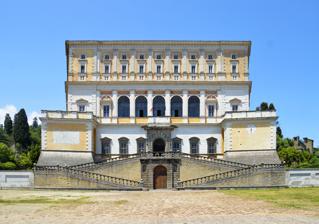
Building: Villa Farnese
Country: Italy
Year built: 1530
Mansion in Caprarola, Italy Not to be confused with the Palazzo Farnese or Villa Farnesina , both in Rome . Side view of the main Southeastern front of Villa Farnese Aerial view of the Villa The Villa Farnese , also known as Villa Caprarola , is a pentagonal mansion in the town of Caprarola in the province of Viterbo , Northern Lazio , Italy , approximately 50 kilometres (31 mi) north-west of Rome , originally commissioned and owned by the House of Farnese . A property of the Republic of Italy , Villa Farnese is run by the Polo Museale del Lazio . This villa is not to be confused with two similarly-named properties of the family, the Palazzo Farnese and the Villa Farnesina , both in Rome . The Villa Farnese is situated directly above the town of Caprarola and dominates its surroundings. It is a massive Renaissance and Mannerist construction, opening to the Monte Cimini , a range of densely wooded volcanic hills. It is built on a five-sided plan in reddish gold stone ; buttresses support the upper floors. As a centerpiece of the vast Farnese holdings, Caprarola was always an expression of Farnese power, rather than a villa in the more usual agricultural or pleasure senses. History Prospetto principale di Palazzo di Caprarola by Giuseppe Vasi , c. 1746–1748 In 1504, Cardinal Alessandro Farnese, the future Pope Paul III , acquired the estate at Caprarola. He had designs made for a fortified castle or rocca by the architects Antonio da Sangallo the Younger and Baldassare Peruzzi . Surviving plan drawings by Peruzzi show a pentagonal arrangement with each face of the pentagon canted inwards towards its center, to permit raking fire upon a would-be scaling force, both from the center and from the projecting bastions that advance from each corner angle of the fortress. Peruzzi's plan also shows a central pentagonal courtyard and it is likely that the later development of the circular central court was also determined by the necessities of the pentagonal plan. The pentagonal fortress foundations, constructed probably between 1515 and 1530, became the base upon which the present villa sits; so the overall form of the villa was predetermined by the rocca foundations. Subsequently, Cardinal Alessandro Farnese , a grandson of Pope Paul III , and a man who was known for promoting his family's interests, planned to turn this partly constructed fortified edifice into a villa or country house. In 1556, he commissioned Giacomo Barozzi da Vignola as his architect, building work commenced in 1559 and Vignola continued to work on the villa at Caprarola until his death in 1573. Farnese was a courteous man of letters; however, the Farnese family as a whole became unpopular with the following pope, Julius III , and, accordingly, Alessandro Farnese decided it would be politic to retire from the Vatican for a period. He therefore selected Caprarola on the family holding of Ronciglione , being both near and yet far enough from Rome as the ideal place to build a country house. Design The Scala Regia in the Villa Farnese For other uses, see Palazzo Farnese . The villa is one of the finest examples of Renaissance architecture . Ornament is used sparingly to achieve proportion and harmony. Thus while the villa dominates the surroundings, its severe design also complements the site. This particular style, known today as Mannerism , was a reaction to the earlier High Renaissance designs of twenty years earlier. Vignola, the architect chosen for this difficult and inhospitable site, had recently proved his mettle in designing Villa Giulia on the outskirts of Rome for the preceding pope, Julius III . Vignola in his youth had been heavily influenced by Michelangelo . For the villa at Caprarola, his plans as built were for a pentagon constructed around a circular colonnaded courtyard . In the galleried court, paired Ionic columns flank niches containing busts of the Roman Emperors , above a rusticated arcade, a reworking of Bramante 's scheme for the "House of Raphael", in the Borgo rione , Rome. A further Bramantesque detail is the entablature that breaks forward over the columns, linking them above, while they stand on separate bases. The interior loggia formed by the arcade is frescoed with Raphaelesque grotesques , in the manner of the Vatican Logge . The gallery and upper floors were reached by five spiral staircases around the courtyard: the most important of these is the Scala Regia ("Royal Stairs") rising through the principal floors. Approach and entrance The approach to the Villa Farnese is from the town's main street, which is centred on the villa, to a piazza from which stairs ascend to a series of terraces beginning with the subterranean basement excavated from the tuff , surrounded by steep curving steps leading to the terrace above. This basement floor in the foundations, which functioned as a carriage entrance in inclement weather, features a massive central column with a series of buttresses and retaining walls; on the exterior, large heavily grilled doors in the rusticated walls appear to lead into the guardrooms of a fortress, while above them a curved balustraded external double stairway leads to the terrace above. This in turn has a formal double staircase to the principal entrance on the Piano dei Prelati floor which is accessed from the broad terrace. This bastion -like floor, which appears in the elevation as a second ground floor, is rusticated , the main door a severe arch flanked by three windows on each side. The facade at this level is terminated by massive solid corner projections. Above this is the double-height piano nobile , where five huge arched windows incongruously dominate the facade over the front door; above this sit a further two floors for housing gentlefolk with servants above them, the numerous windows divided on the exterior by rusticated pilasters in dressed stone. Fasti Farnesiani ( Farnese Deeds") by Taddeo Zuccari , portrays Francis I of France and Charles V Interiors The villa's interiors are arranged over five floors, each floor designed for a different function. The main rooms are located on the first floor or piano nobile , where a large central loggia (now glazed in) looks down over the town, its main street and the surrounding countryside. This hall is known as the Room of Hercules on account of its fresco decorations, and was used as a summer dining hall. It has a grotto -like fountain with sculpture at one end. To either side of the loggia are two circular rooms: one is the chapel, the other accommodates the principal staircase or Scala Regia , a graceful spiral of steps supported by pairs of Ionic columns rising up through three floors and frescoed by Antonio Tempesta . The two grand apartments at first floor level are symmetrically-matched in plan and complete the remaining enclosure of the courtyard. Each has a series of five rooms with state rooms , which begin with the largest reception hall nearest the entrance and proceed, with increasing intimacy and decreased size, to a bedroom, wardrobe and studiolo at the northern end; an ordered suite that would become standardized in the 17th century as the Baroque state apartment . The different orientations of these two apartments allows for a seasonal differentiation; the east, or summer apartment is associated with the active life, the west, or winter range with the contemplative life. The scrupulous symmetrical balance of the two apartments is carried through by their matching parterre gardens, each reached by a bridge across the moat and cut into the hillslope. The suites are famous for their Mannerist frescoes. The iconographic program of frescoes expressing the glory of the Farnese was worked out by the humanists in Farnese's court, notably his secretary, Annibale Caro ; The fresco cycles portray the exploits of Alexander the Great , and of course of the Farnese themselves: in the Sala dei Fasti Farnesiani (the Room of Farnese Deeds), decorated by the brothers Taddeo and Federico Zuccari , the Farnese are depicted at all their most glorious moments, from floor to coffered ceiling. Other artists employed in fresco decoration include Giacomo Zanguidi (il Bertoia), Raffaellino da Reggio , Antonio Tempesta , Giacomo del Duca , and Giovanni De Vecchi . The Flemish painters Joos van Winghe and Bartholomaeus Spranger assisted il Bertoia with the decorations in the rooms he had been commissioned to finish. Among the frescoed subjects of the contemplative winter suite is the famous "Room of the World Map" or Sala del Mappamondo , displaying the whole known world as it was in 1574 when the frescoes were completed. Above, the frescoed vault depicts the celestial spheres and the constellations of the zodiac . Gardens The catena d'acqua , with the Casino in the background The gardens of the villa are as impressive as the building itself, a significant example of the Italian Renaissance garden period. The villa's fortress theme is carried through by a surrounding moat and three drawbridges . Two facades of the pentagonal arrangement face the two gardens cut into the hill; each garden is accessed across the moat by a drawbridge from the apartments on the piano nobile and each is a parterre garden of box topiary with fountains . A grotto -like theatre was once here. A walk through the chestnut woods beyond, leads to the giardino segreto , or secret garden, with its well-known casino. The Casino The Casino , a small habitable summerhouse with two loggie for al fresco dining. It was built probably on designs by Giacomo del Duca , with later alterations were made to the area around the casino by the architect Girolamo Rainaldi . The casino is approached by stairs contained between heavily rusticated grotto walls, with a central catena d'acqua , a cascaded rill or 'water-staircase', which the water flows down to a stone basin. At the top of the steps and set in an oval space are large statues of two reclining river gods to either side of a large central vase fountain. Stairs built into the oval walls lead up to the parterred terrace in front of the south facade of the casino. This part of the terrace is lined by stone herms with cypress trees. To the north of the casino is a private garden which steps up slightly and accommodates roses. Today Alessandro Farnese died in 1589 bequeathing his estates to relations - the Farnese dukes of Parma . The Cardinal's fabulous collection was transferred eventually to Charles III of Spain in Naples . In the 19th century the villa became for a while the residence of the heir to the throne of the newly united Italy . Elements of the villa's Renaissance gardens have influenced many estate gardens of the 19th and 20th century by landscape designers , such as Beatrix Farrand , A.E. Hanson , and Florence Yoch .  1920s gardens with a catena d'acqua include the Harold Lloyd Estate in Beverly Hills and 'Las Tejas' in Montecito, California , with the latter also having a casino in direct homage to the original at Villa Farnese. The villa Farnese in Caprarola provided the model for the Pentagon in Washington D.C . Today the casino and its gardens are one of the homes of the President of the Italian Republic . The empty main villa, owned by the State, is open to the public. The numerous rooms, salons and halls with their marbles and frescoes, and the architecture of the great palazzo-like villa are still as impressive and daunting as they were first intended to be. Filmography Several scenes from the TV series Medici: Masters of Florence are set in Villa Farnese. Several scenes from 2003 movie Luther was filmed in Villa Farnese, featuring the central courtyard and Scala Regia. Scenes of the Vinceguerra Estate in the movie The Man from U.N.C.L.E. (film) were filmed in the gardens of the Villa Farnese. The Villa was depicted both as the interior of Papal Palace in Vatican and as Castel Gandolfo in the original Netflix movie The Two Popes. Several major scenes were filmed at Villa Farnese’s  Casino (that is “summerhouse” that is not a main villa but separate smaller building with gardens) in 2013 film Romeo and Juliet. Particularly, the loggia of casino served as Juliet’s balcony where Romeo and Juliet exchanged an oath of love; for the filming the empty loggia’s walls were decorated by artificial climbing roses on supports that Romeo used to climb up. The casino’s southern side garden staircase with water cascade (catena d'acqua) and fountain at the bottom were the ones in the scene of Romeo and Juliet separation at dawn after their first night together. See also Farnese Atlas Grandi Giardini Italiani References